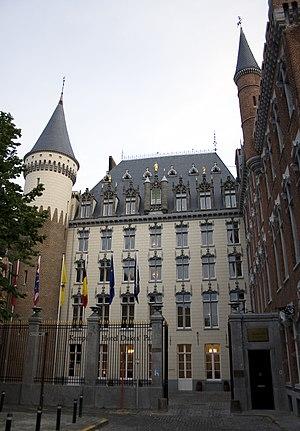
Cette page regroupe l'ensemble des monuments classés de la ville de Bruges pour les noms de rues commençant par la lettre P.
Le Prinsenhof de Bruges, en Belgique, fut d'abord la résidence des comtes de Flandre puis celle des ducs de Bourgogne.